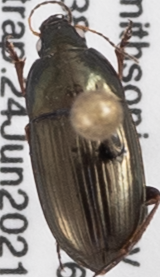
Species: Amara aenea
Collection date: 2021-06-24
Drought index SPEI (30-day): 0.39
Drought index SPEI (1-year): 2.09
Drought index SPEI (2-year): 1.28